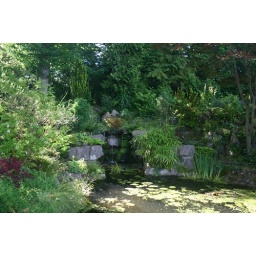
On the grounds of Warwick castle is a rose garden, this picture is of the water feature that is in there.